History of the Maldives

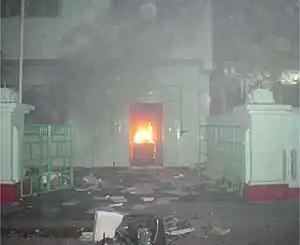
Building set on fire in Malé during the September 2003 protests

There were three attempts to overthrow Maumoon's government during the 1980s: in 1980, 1983, and 1988. Whereas the 1980 and 1983 coup attempts against Maumoon's presidency weren't considered serious, the third coup attempt in November 1988 alarmed the international community, as about 80 armed mercenaries of the PLOTE Tamil militant group landed on Malé aboard used cargo vessels before dawn; they had taken almost 2 days to arrive Male' and failed to take over the capital city. Their plan was ill-prepared, and by noon, the PLOTE militants and their Maldivian allies fled the country, realising they had already lost. Soon after the militants had left, the Indian Military arrived on the request of President Gayoom, and their gun ships chased the fleeing militant vessels. 19 people died in the ensuing fight, including several hostages held by the militants, when the Indian gun ships opened fire. Many mercenaries along with the mastermind of the attempted coup were tried and sentenced to death, and committed to life in prison. Some were eventually pardoned.